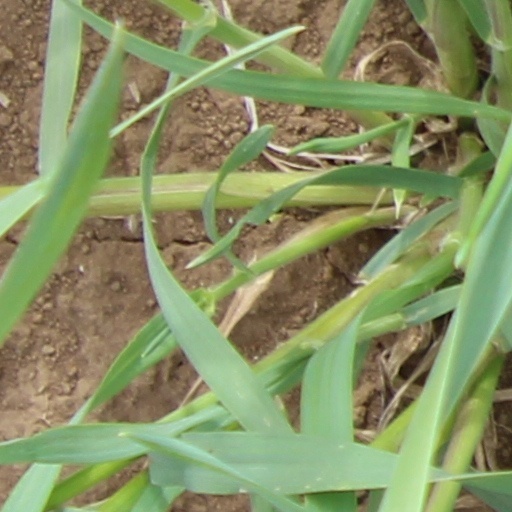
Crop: wheat